St Peter's Collegiate Church

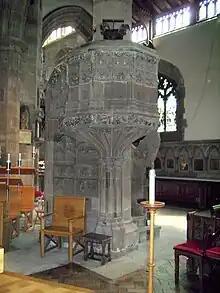
Medieval pulpit, probably mid-15th century, in the nave of the church. It is one of the best preserved of its period, with a full set of stone steps.

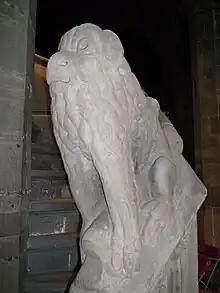
The intact carved lion on the balustrade of the pulpit

Philip of Everdon was appointed dean by Edward I on 15 September 1295. In December 1302 he was warned by the king to revoke the collation of Ottobonus Malespania to a prebend by Papal provision. The following month the king ordered the sheriff to defend the rights of Nicholas de Luvetot, whom Philip had previously collated to the prebend of Kinvaston, against the Italian claimant. The incident seems to have marked a serious breach between king and dean. Further problems were to follow. While the 13th-century deans had been shrewd in business, enriching themselves through improvements to the church estates, their 14th-century successors would have struggled because of the economic crisis of the early 14th century and the ensuing Black Death. However, they frittered away the assets, and in some cases resorted to plain embezzlement. An underlying problem was the enclosure of waste for sale, which alienated it from the church's estates. On 1 May 1311 John of Everdon (1303–23) was licensed to enclose no less than 400 acres at Prestwood and Blakeley, on the edge of Wednesfield and inside Cannock Chase: by 1322 he was selling off this land in fee simple to John Hampton. In 1323, after John's death, Edward II ordered the escheator to sequester lands that he had alienated without licence, "to the prejudice of the king and the peril of disherison of the deanery, whereat the king is much disturbed." An "inspeximus" of 1376 revealed another of John's land sales in the area, and one dating from the time of Theodosius, but confirms both, "notwithstanding that the said plots were of the foundation of the said church, which is now called the king's free chapel of Wolvernehampton."